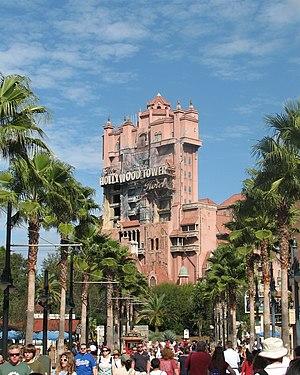
Une vue le long du Sunset Boulevard dans le parc d'attraction Disney's Hollywood Studios, avec au fond le Hollywood Tower Hotel. L'attraction Twilight Zone Tower of Terror se trouve dans ce bâtiment.
Disney's Hollywood Studios est un parc à thème de la Walt Disney Company situé à Walt Disney World Resort. Basé sur le cinéma, il ouvrit sous le nom de Disney-MGM Studios le 1ᵉʳ mai 1989. Le parc se trouve juste au sud d'Epcot le long de l'autoroute menant au Magic Kingdom sur une parcelle de 546 000 m².